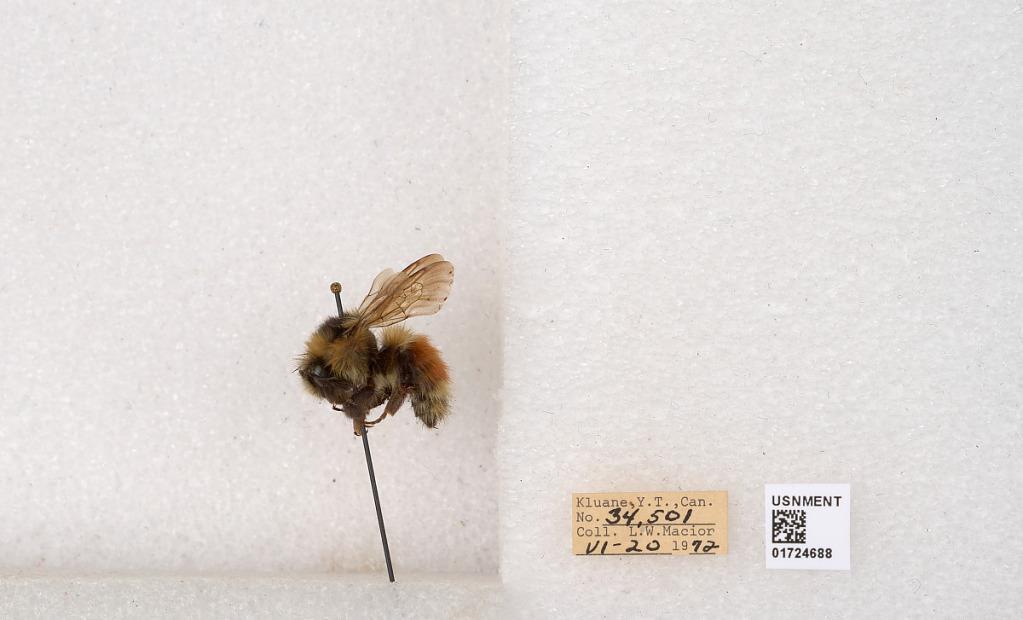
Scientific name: Bombus (Pyrobombus) sylvicola Kirby
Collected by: L. Macior
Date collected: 1972-6-20
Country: Canada
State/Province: Yukon Territory
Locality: Kluane National Park and Reserve
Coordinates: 60.7493, -139.504